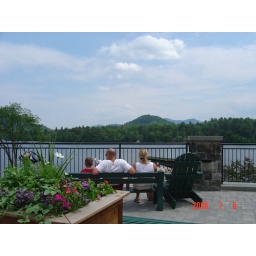
Across main street in Lake Placid there are Adirondack chairs everywhere all around the lake and the town.